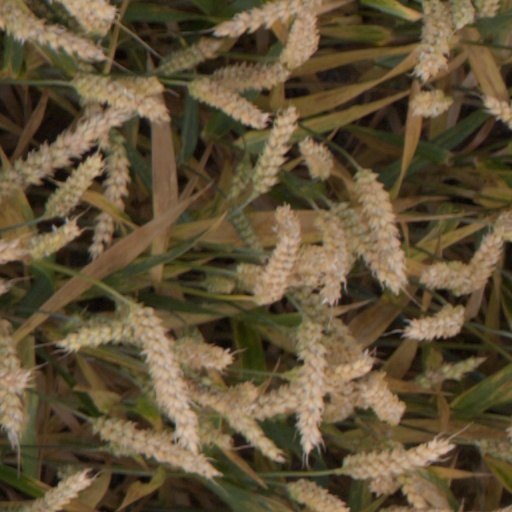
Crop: wheat